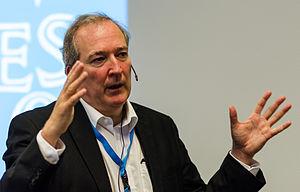
Stéphane Udry, né en 1961 à Sion est un astronome suisse de l'Observatoire de Genève dont le travail porte en particulier sur la recherche d'exoplanètes.
L'Observatoire de Genève, en forme longue Observatoire astronomique de l'Université de Genève, est un observatoire astronomique professionnel situé sur le hameau de Sauverny dans la commune de Versoix, dans le canton de Genève en Suisse.